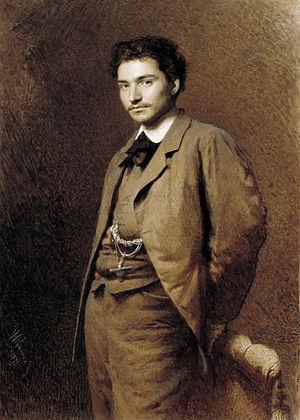
Fiodor Vassiliev est un peintre russe, paysagiste.